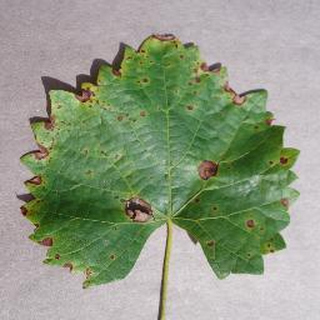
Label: grape_black_rot